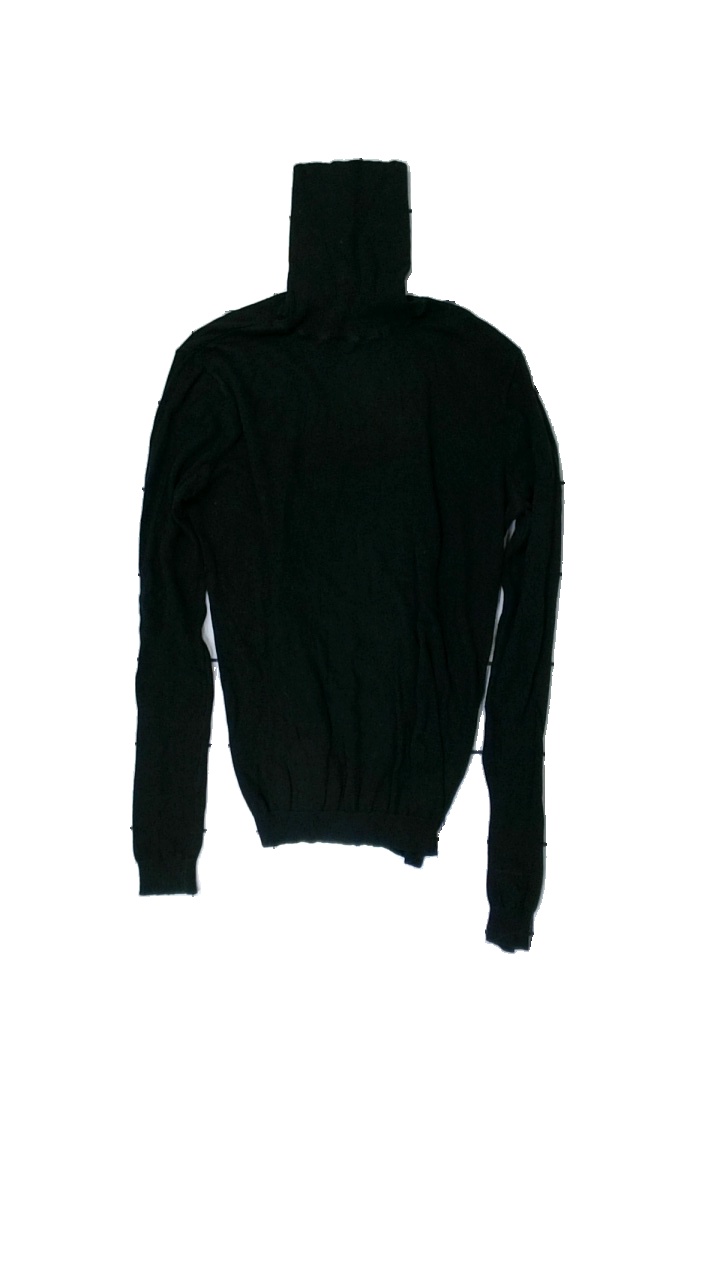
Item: Sweater (Unisex)
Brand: Nly Trend
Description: plain black turtle neck
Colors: Black
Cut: Regular, Turtle neck
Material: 100% cotton
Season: All
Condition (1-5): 3
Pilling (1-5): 2
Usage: Repair
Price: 50-100